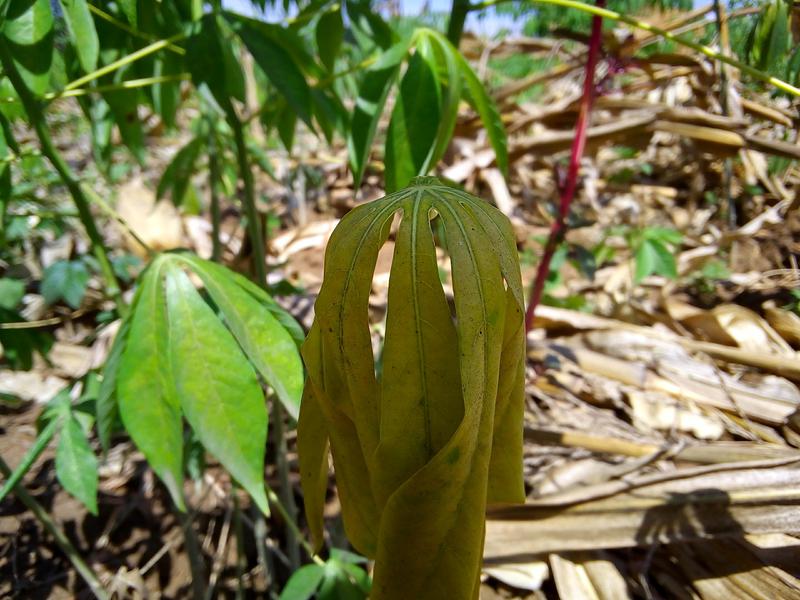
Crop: cassava
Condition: healthy